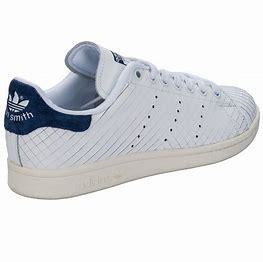
Brand: adidas
Model: Originals Stan Smith